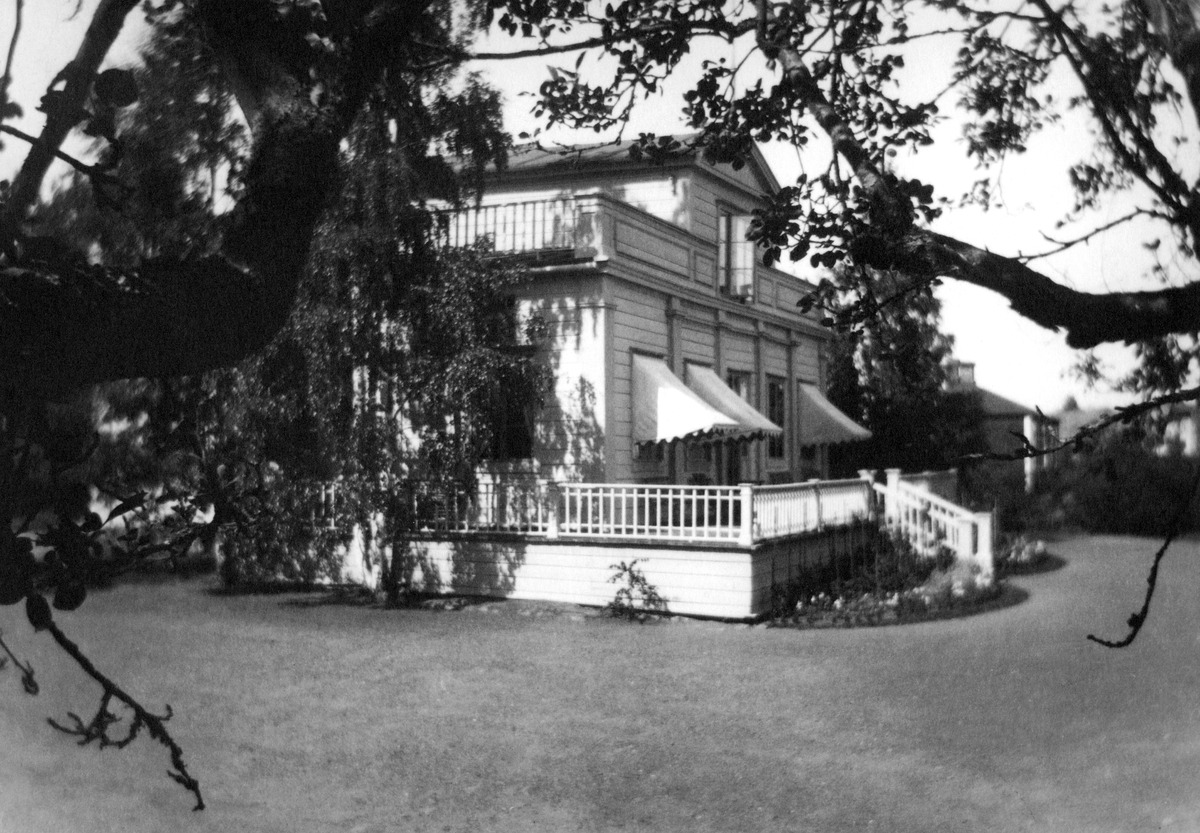
Vanhakaupunki
sisällön kuvaus: Vanhakaupunki. Annalan päärakennus. mustavalkoinen
Kuvaaja: Ollonqvist, Mary, valokuvaaja
Ajankohta: kuvausaika 1911 mahd.
Paikka: Suomi, Uusimaa, Helsinki, Toukola Helsinki, Hämeentie 154
Aiheet: rakennukset asuinrakennukset, puurakennukset